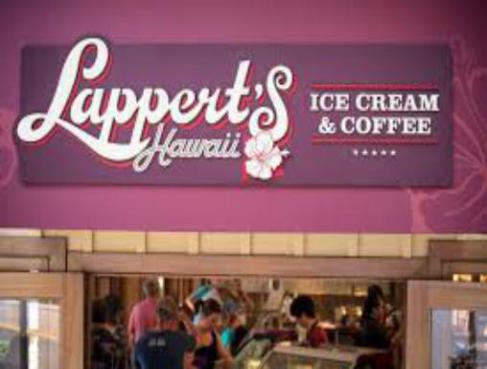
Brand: lappert's
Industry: Food